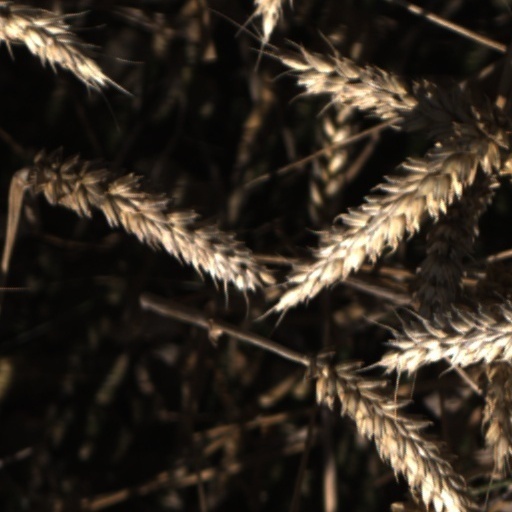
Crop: wheat